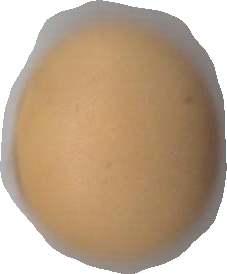
Variety: Dega